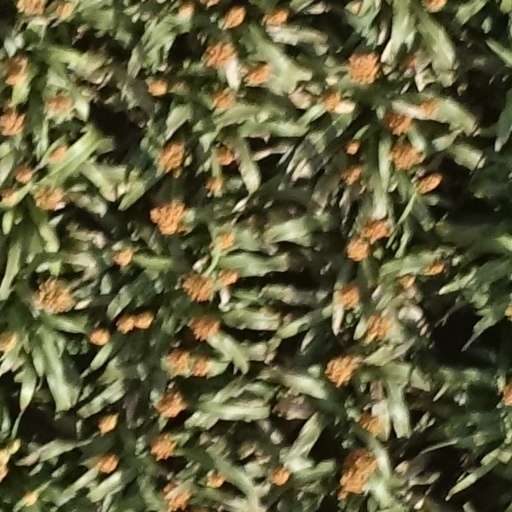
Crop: sorghum